Ex Loggia Comunale

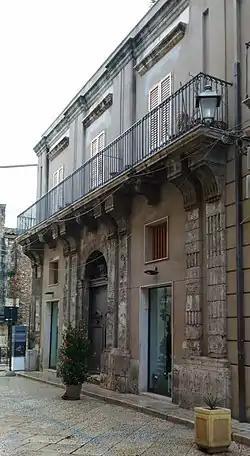
the façade

The building of the ex Loggia Comunale is located in Alcamo, in the province of Trapani.